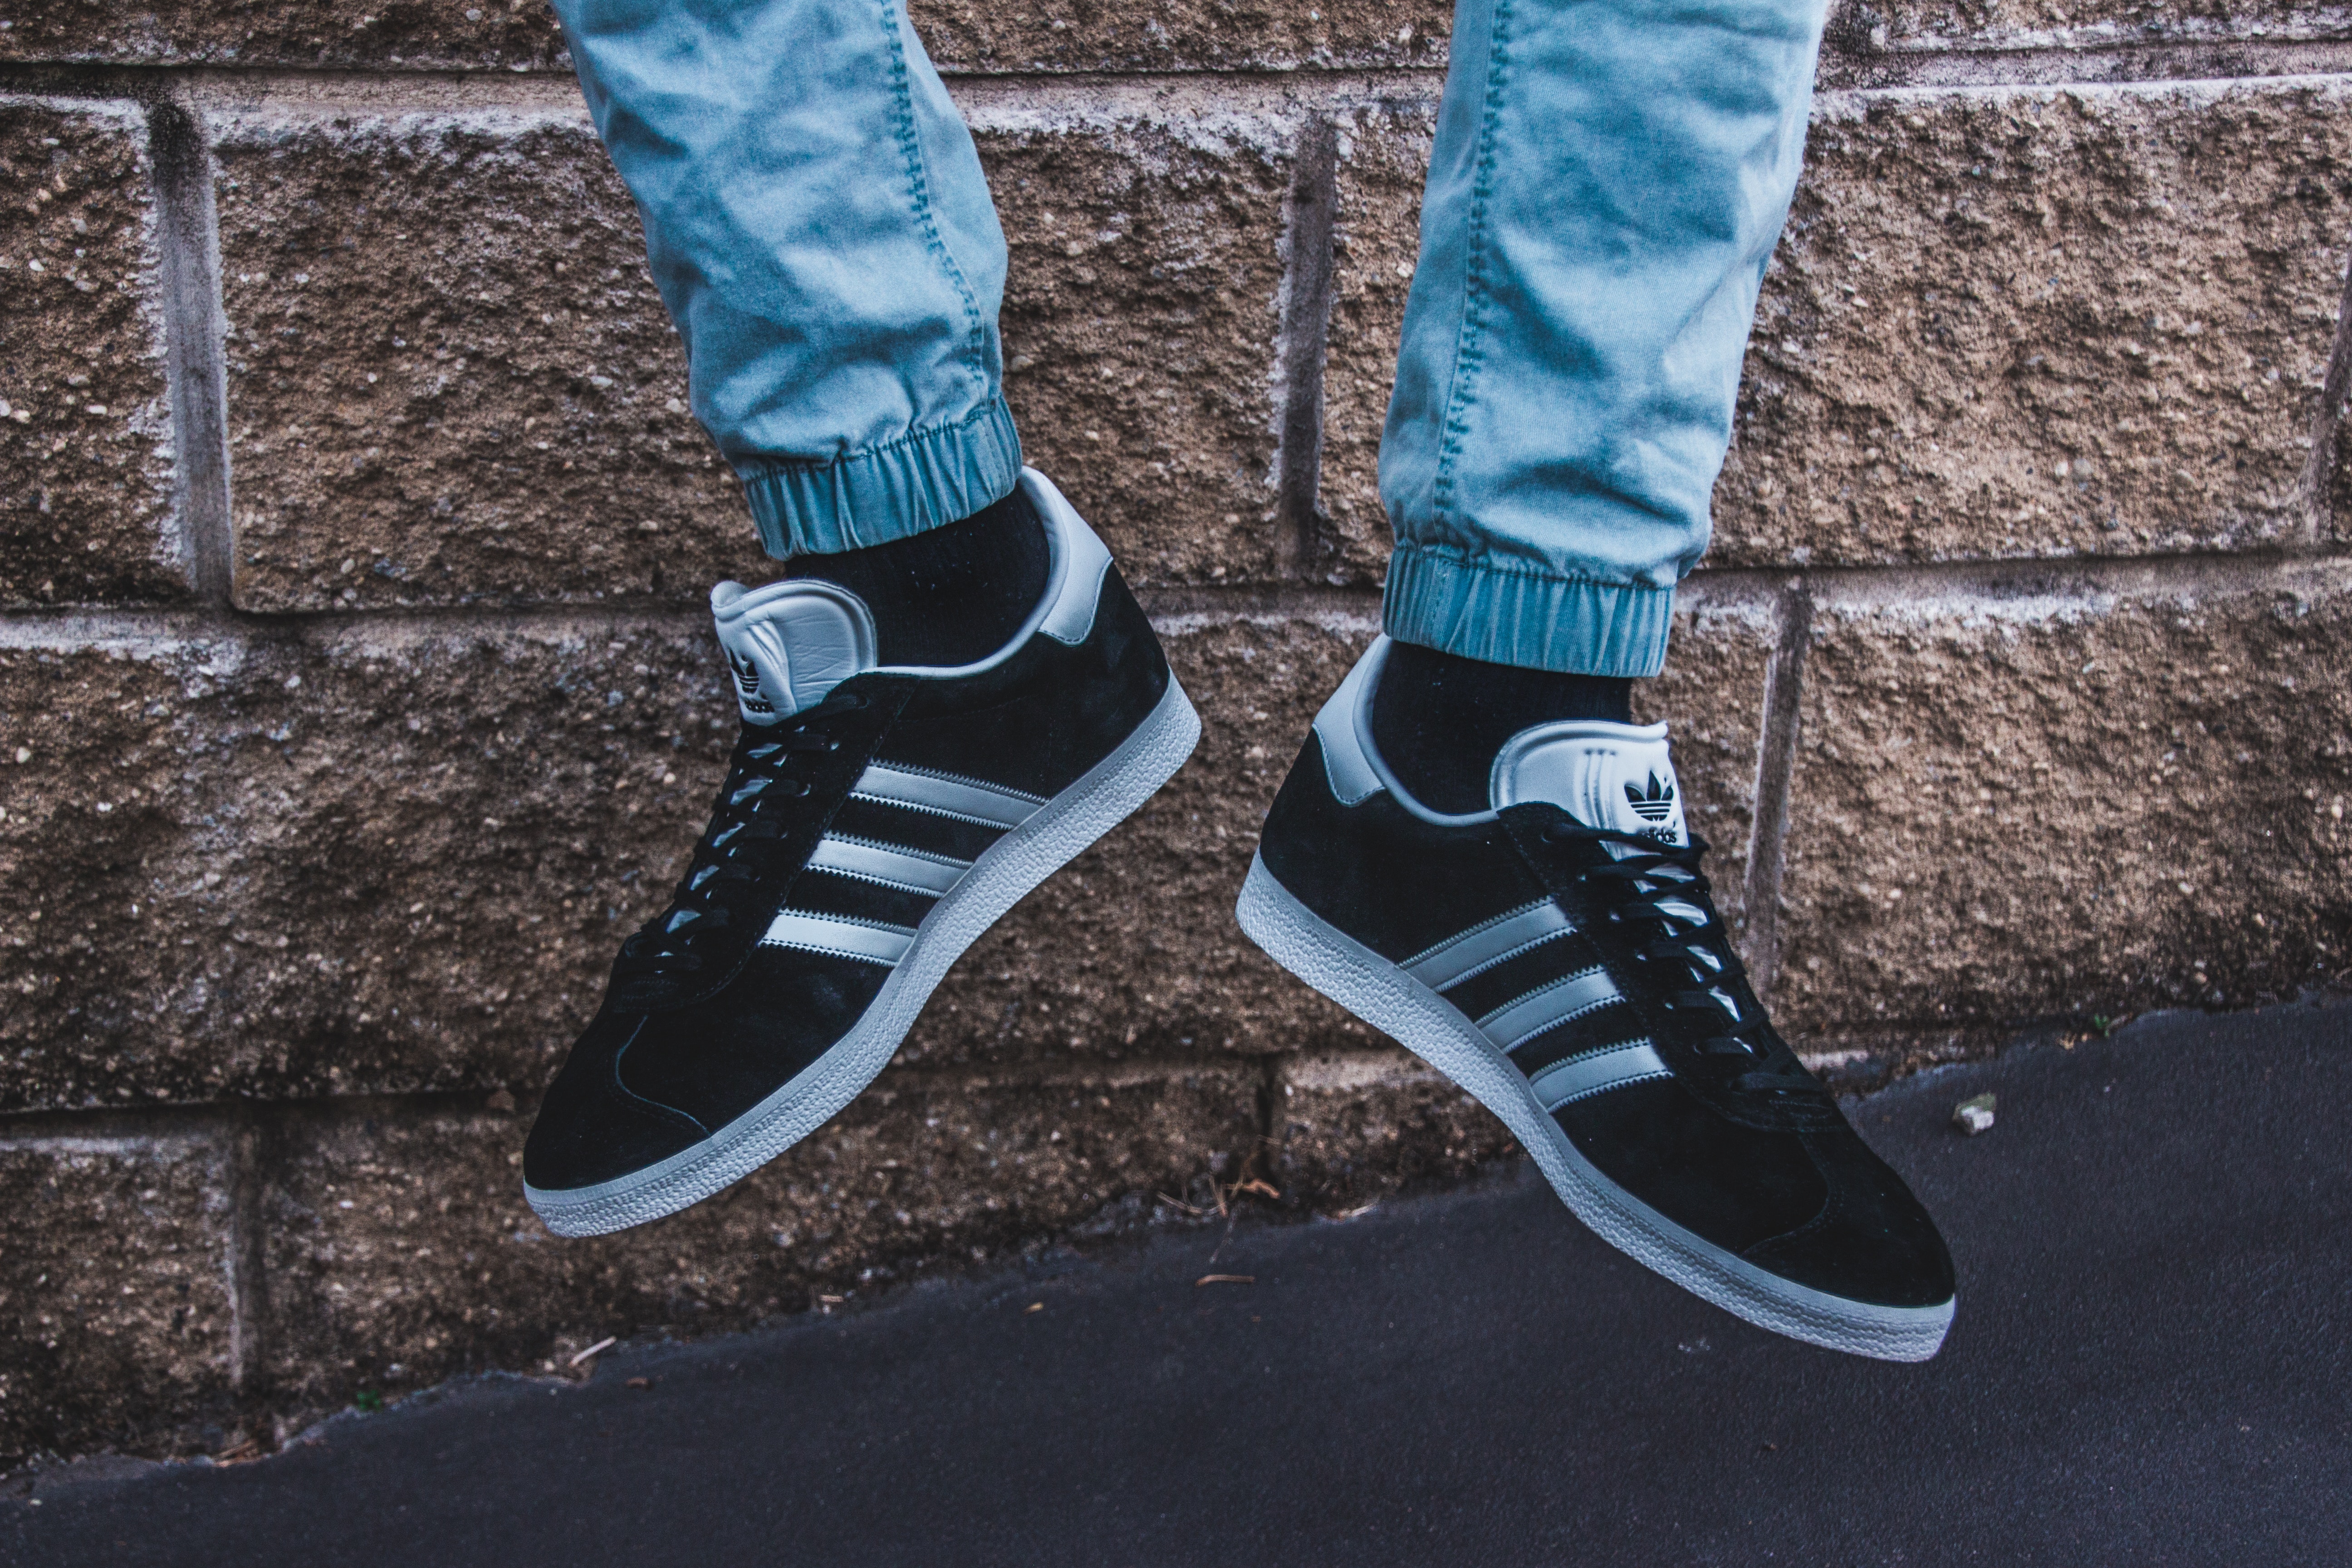
shoe, footwear, blue, green, white, black, sneakers, turquoise, skate shoe, cool, Plimsoll shoe, sportswear, athletic shoe, walking shoe, denim, outdoor shoe, shadow, nike free